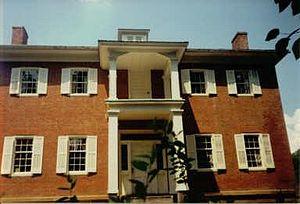
Le parc d'État de Turkey Run est un parc d'État américain situé près de Marshall, dans le comté de Parke dans l'ouest de l'Indiana.